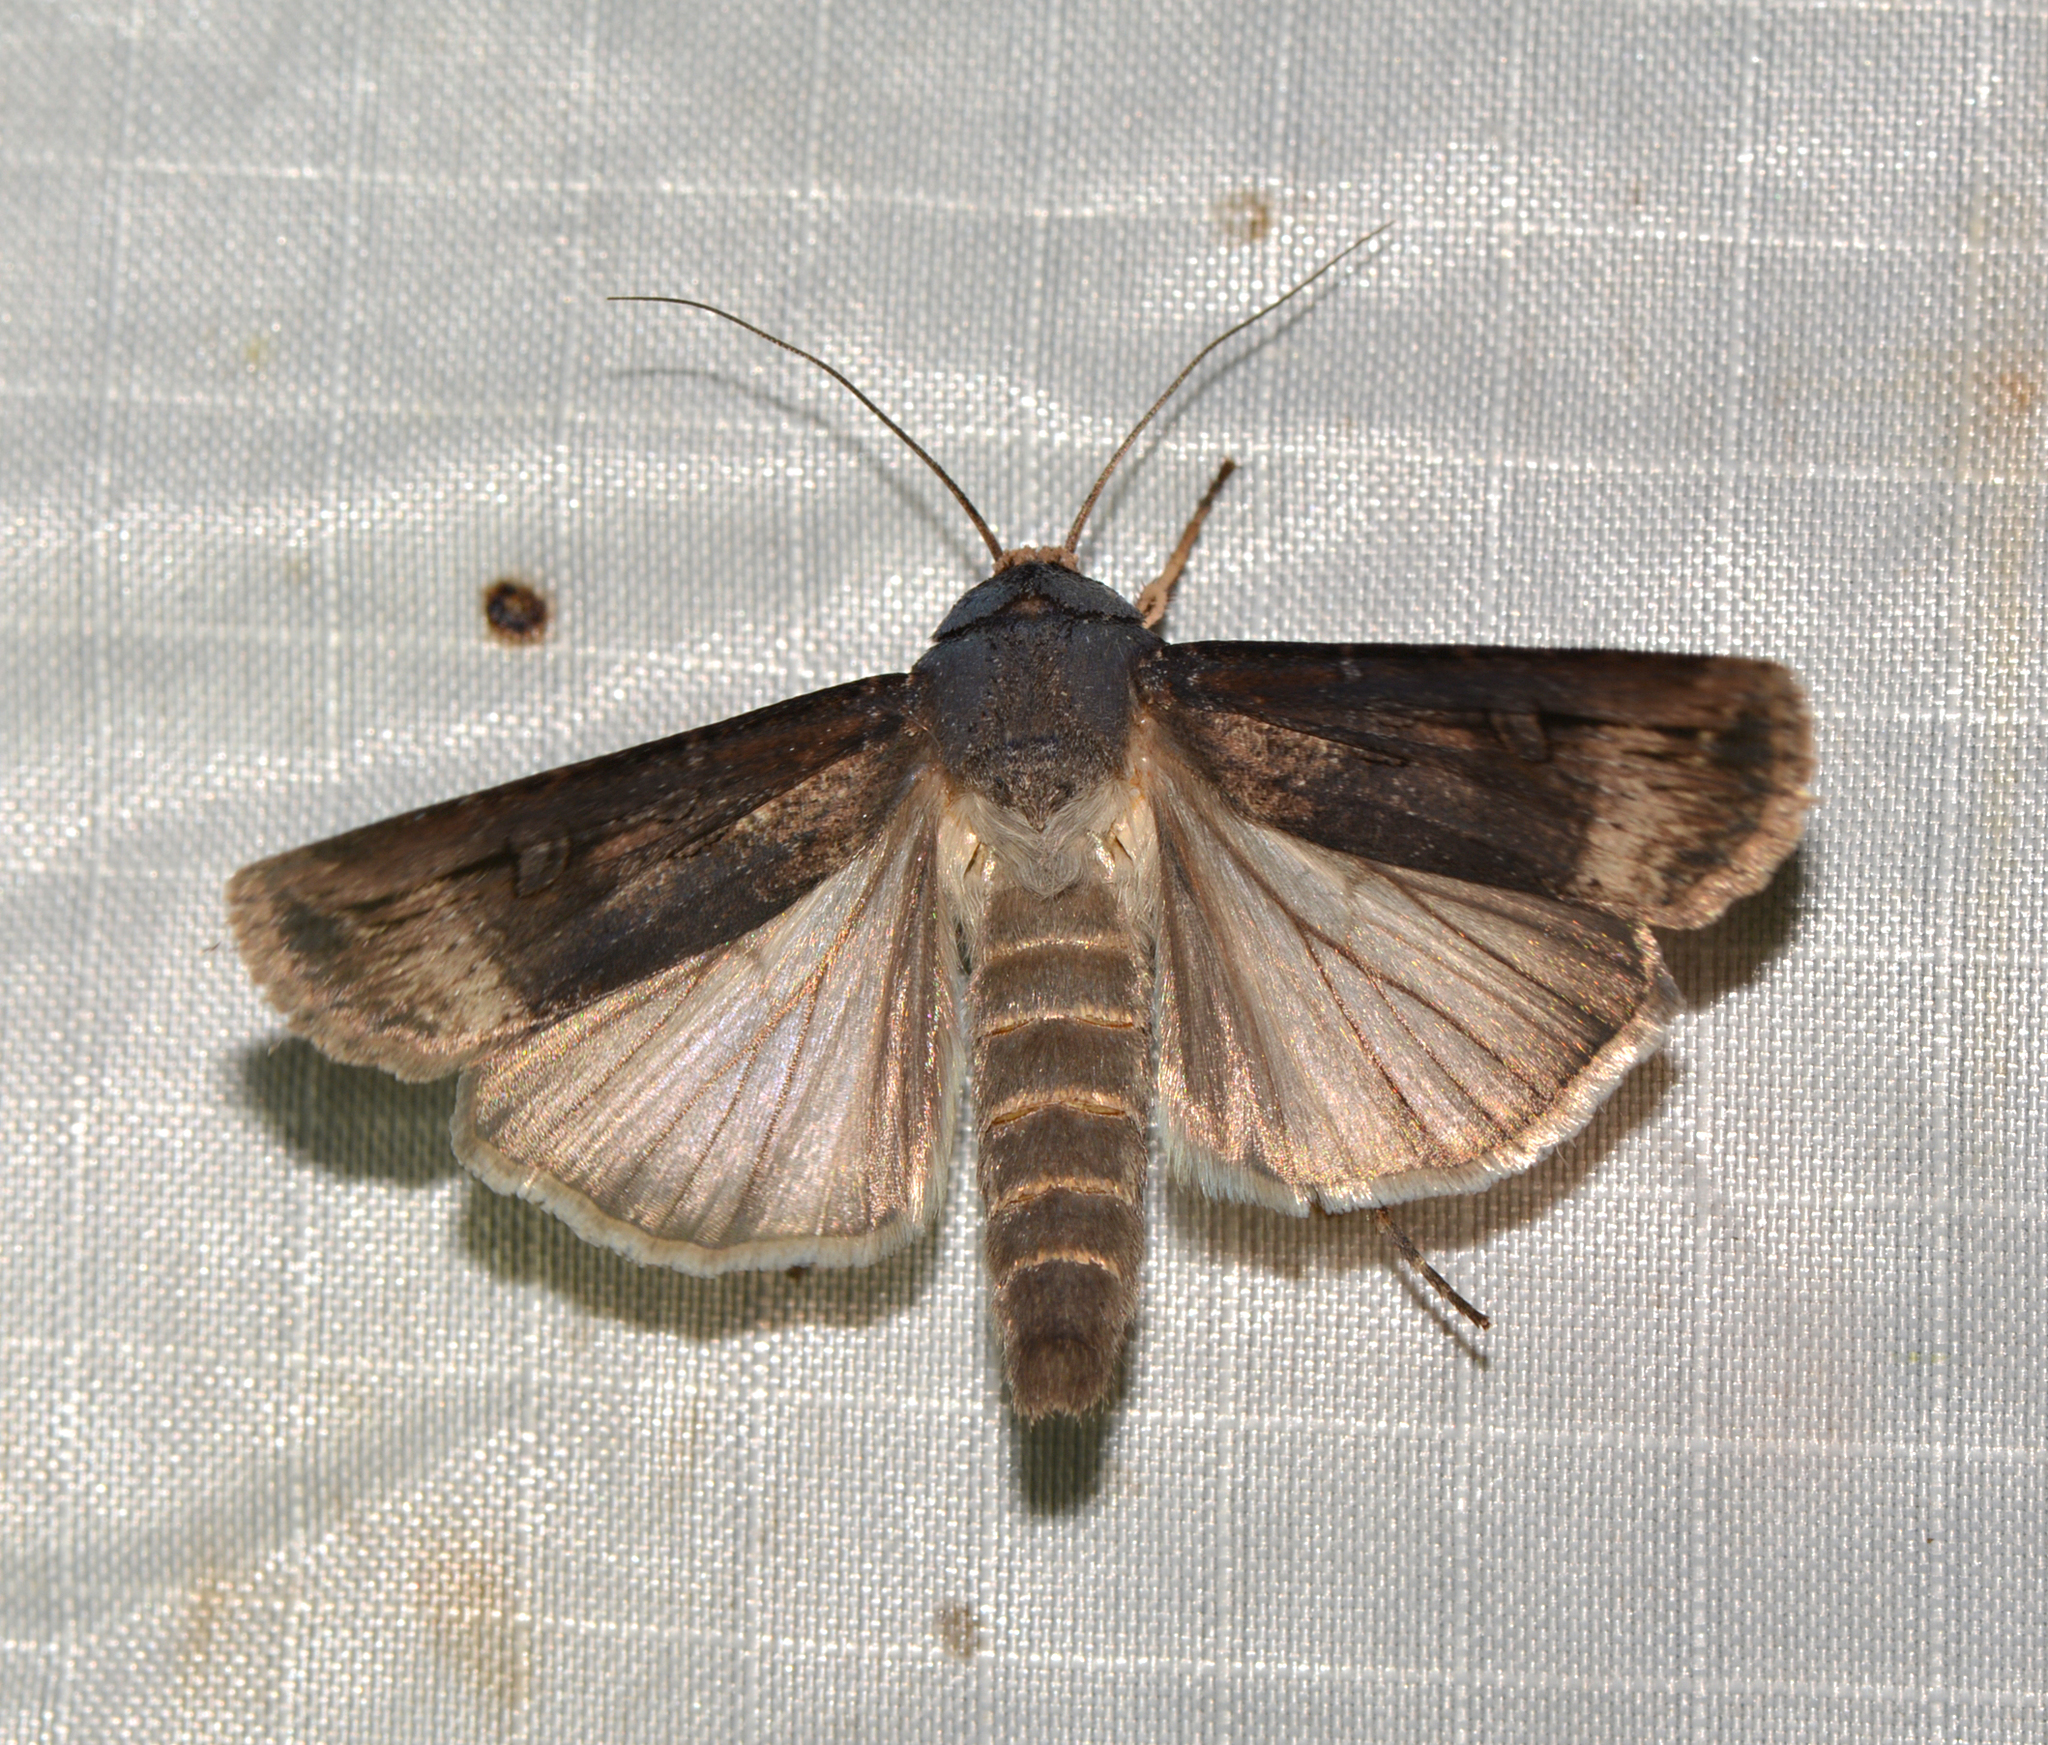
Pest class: cutworms